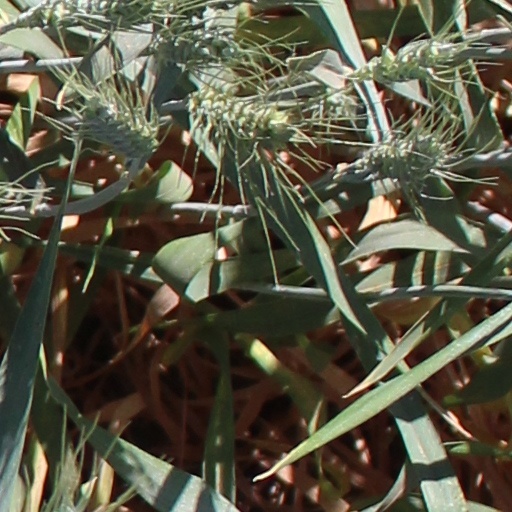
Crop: wheat